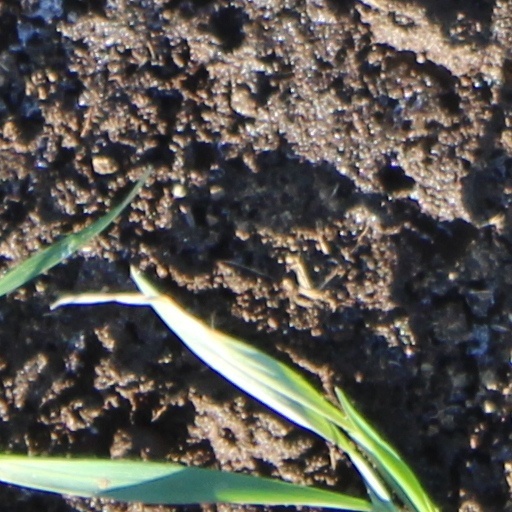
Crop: wheat